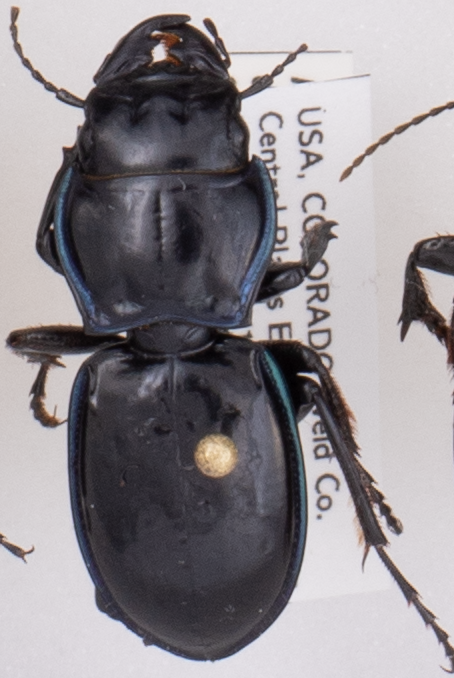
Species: Pasimachus elongatus
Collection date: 2022-08-17
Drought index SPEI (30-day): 0.13
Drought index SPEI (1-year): -1.45
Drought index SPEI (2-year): -1.13